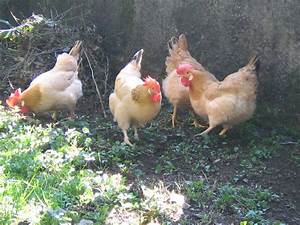
Label: gallina